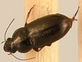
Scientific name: Selenophorus planipennis
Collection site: Central Plains Experimental Range NEON (CPER), plot CPER_009